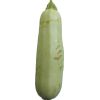
Label: Zucchini 1